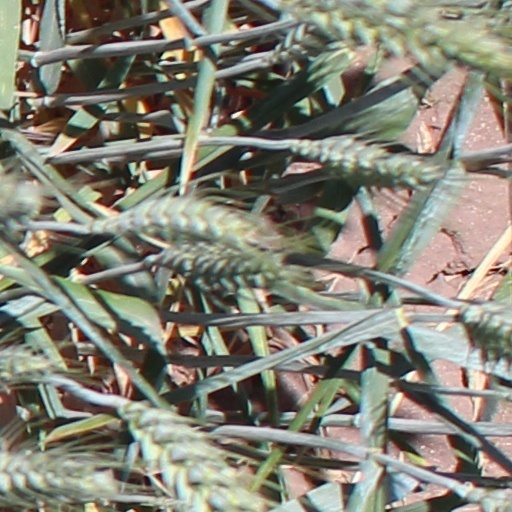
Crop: wheat